Sports in Somalia

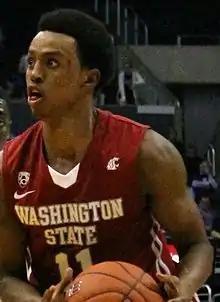
Somalia's Faisal Aden set the scoring record for points in an official match between basketball national teams.

The Somalia national basketball team is a member of the International Basketball Federation (FIBA). Although the squad has yet to pass the qualifications stages for the FIBA World Championship, it won a bronze medal in the 1981 FIBA Africa Championship, when Somalia hosted the tournament. The team also participates in the basketball event at the Pan Arab Games.